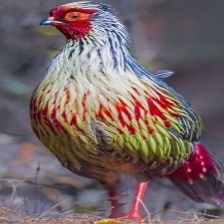
Species: BLOOD PHEASANT
Scientific name: ITHAGINIS CRUENTUS